South Dakota Highway 42

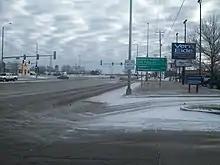
SD 42 in western Sioux Falls, February 2013

About east of the county line, the highway enters the city of Bridgewater. Here, it curves to the northeast and crosses another branch of the BNSF Railway before meeting the eastern terminus of SD 262. SD 42 then curves back to the east and leaves Bridgewater. It continues through flat farmland, intersecting US 81 and passing over the west fork of the Vermillion River. The route heads east about before crossing the east fork of the Vermillion River, and then entering Minnehaha County.